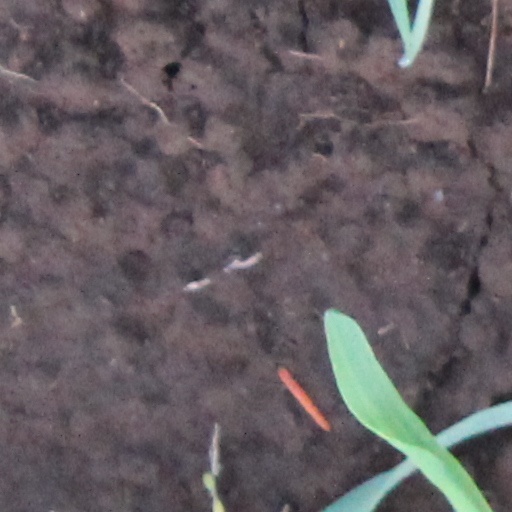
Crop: wheat